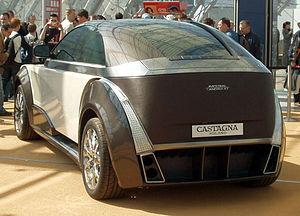
La Carrozzeria Castagna est un carrossier italien installé à Milan. L'entreprise est fondée en 1849 par Carlo Castagna.